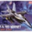
Label: airplane